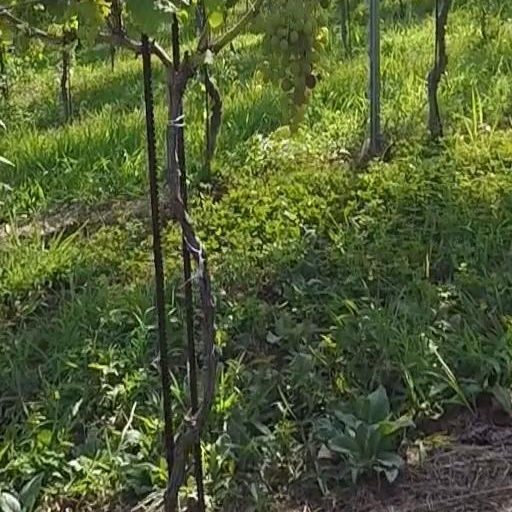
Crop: grape